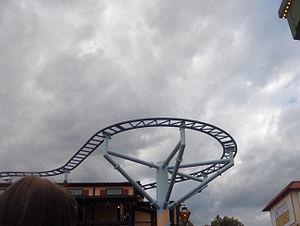
Vilda Musen est un parcours de montagnes russes de type Wild Mouse du parc Gröna Lund, situé sur l'île de Djurgården à Stockholm, en Suède. Avec une hauteur de 21 mètres, c'est la plus haute Wild Mouse du monde. Le parcours de Vilda Musen interagit avec celui de Jetline.
Belantis Vergnügungspark